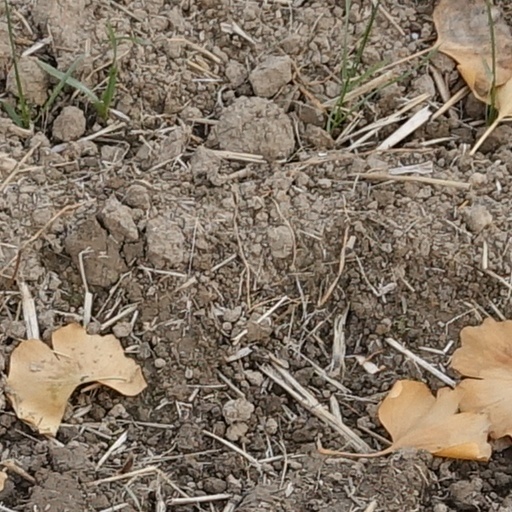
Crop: wheat